Tunnel diode

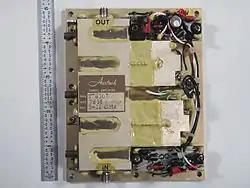
8–12 GHz tunnel diode amplifier, circa 1970

Due to their low output power, tunnel diodes are not widely used: Their radio frequency output is limited to a few hundred milliwatts due to their small voltage swing. In recent years, however, new devices that use the tunneling mechanism have been developed. The "resonant-tunneling diode" (RTD) has achieved some of the highest frequencies of any solid-state oscillator.